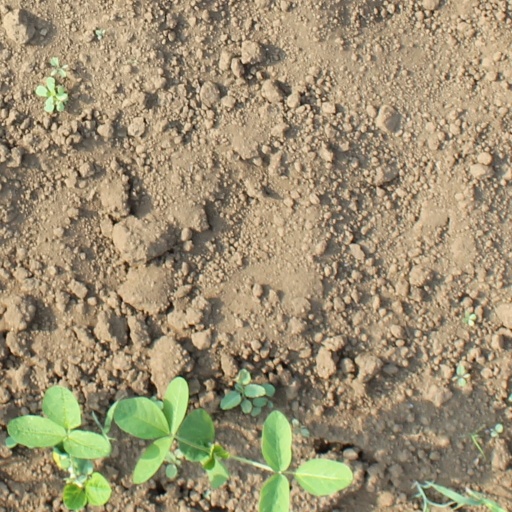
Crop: soybean